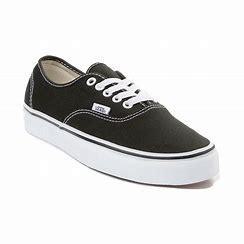
Brand: Vans
Model: Authentic Skate